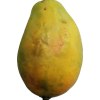
Label: papaya